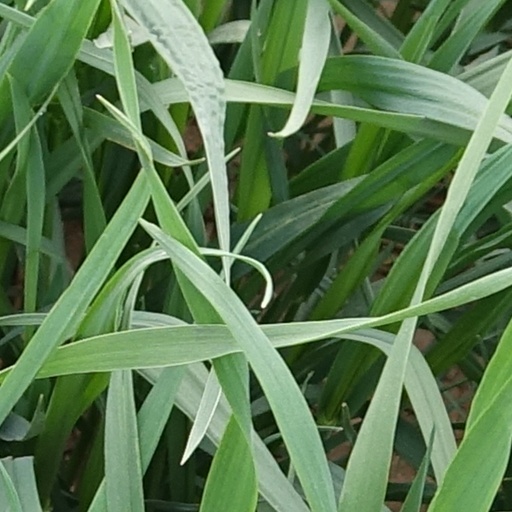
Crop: wheat